Lotte Hass

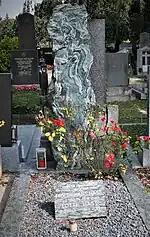
Grave of Hans and Lotte Hass, Vienna

When Lotte Baierl joined the "International Institute of Submarine Research" she “implored” Hans Hass to let her join his next diving expedition. He refused, believing a research ship to be no place for a woman. He felt that her presence would be certain to “make things tricky.” While Hass was away on a lecture tour, she learnt to dive and to take underwater photographs, receiving training from Hass’ assistant, Kurt Schaefer. Some of her early photographs taken under the Danube were published in "Wiener Illustrierte". Of her photos Hass said, “Not bad... if you were a man, I could make use of you... pity.”